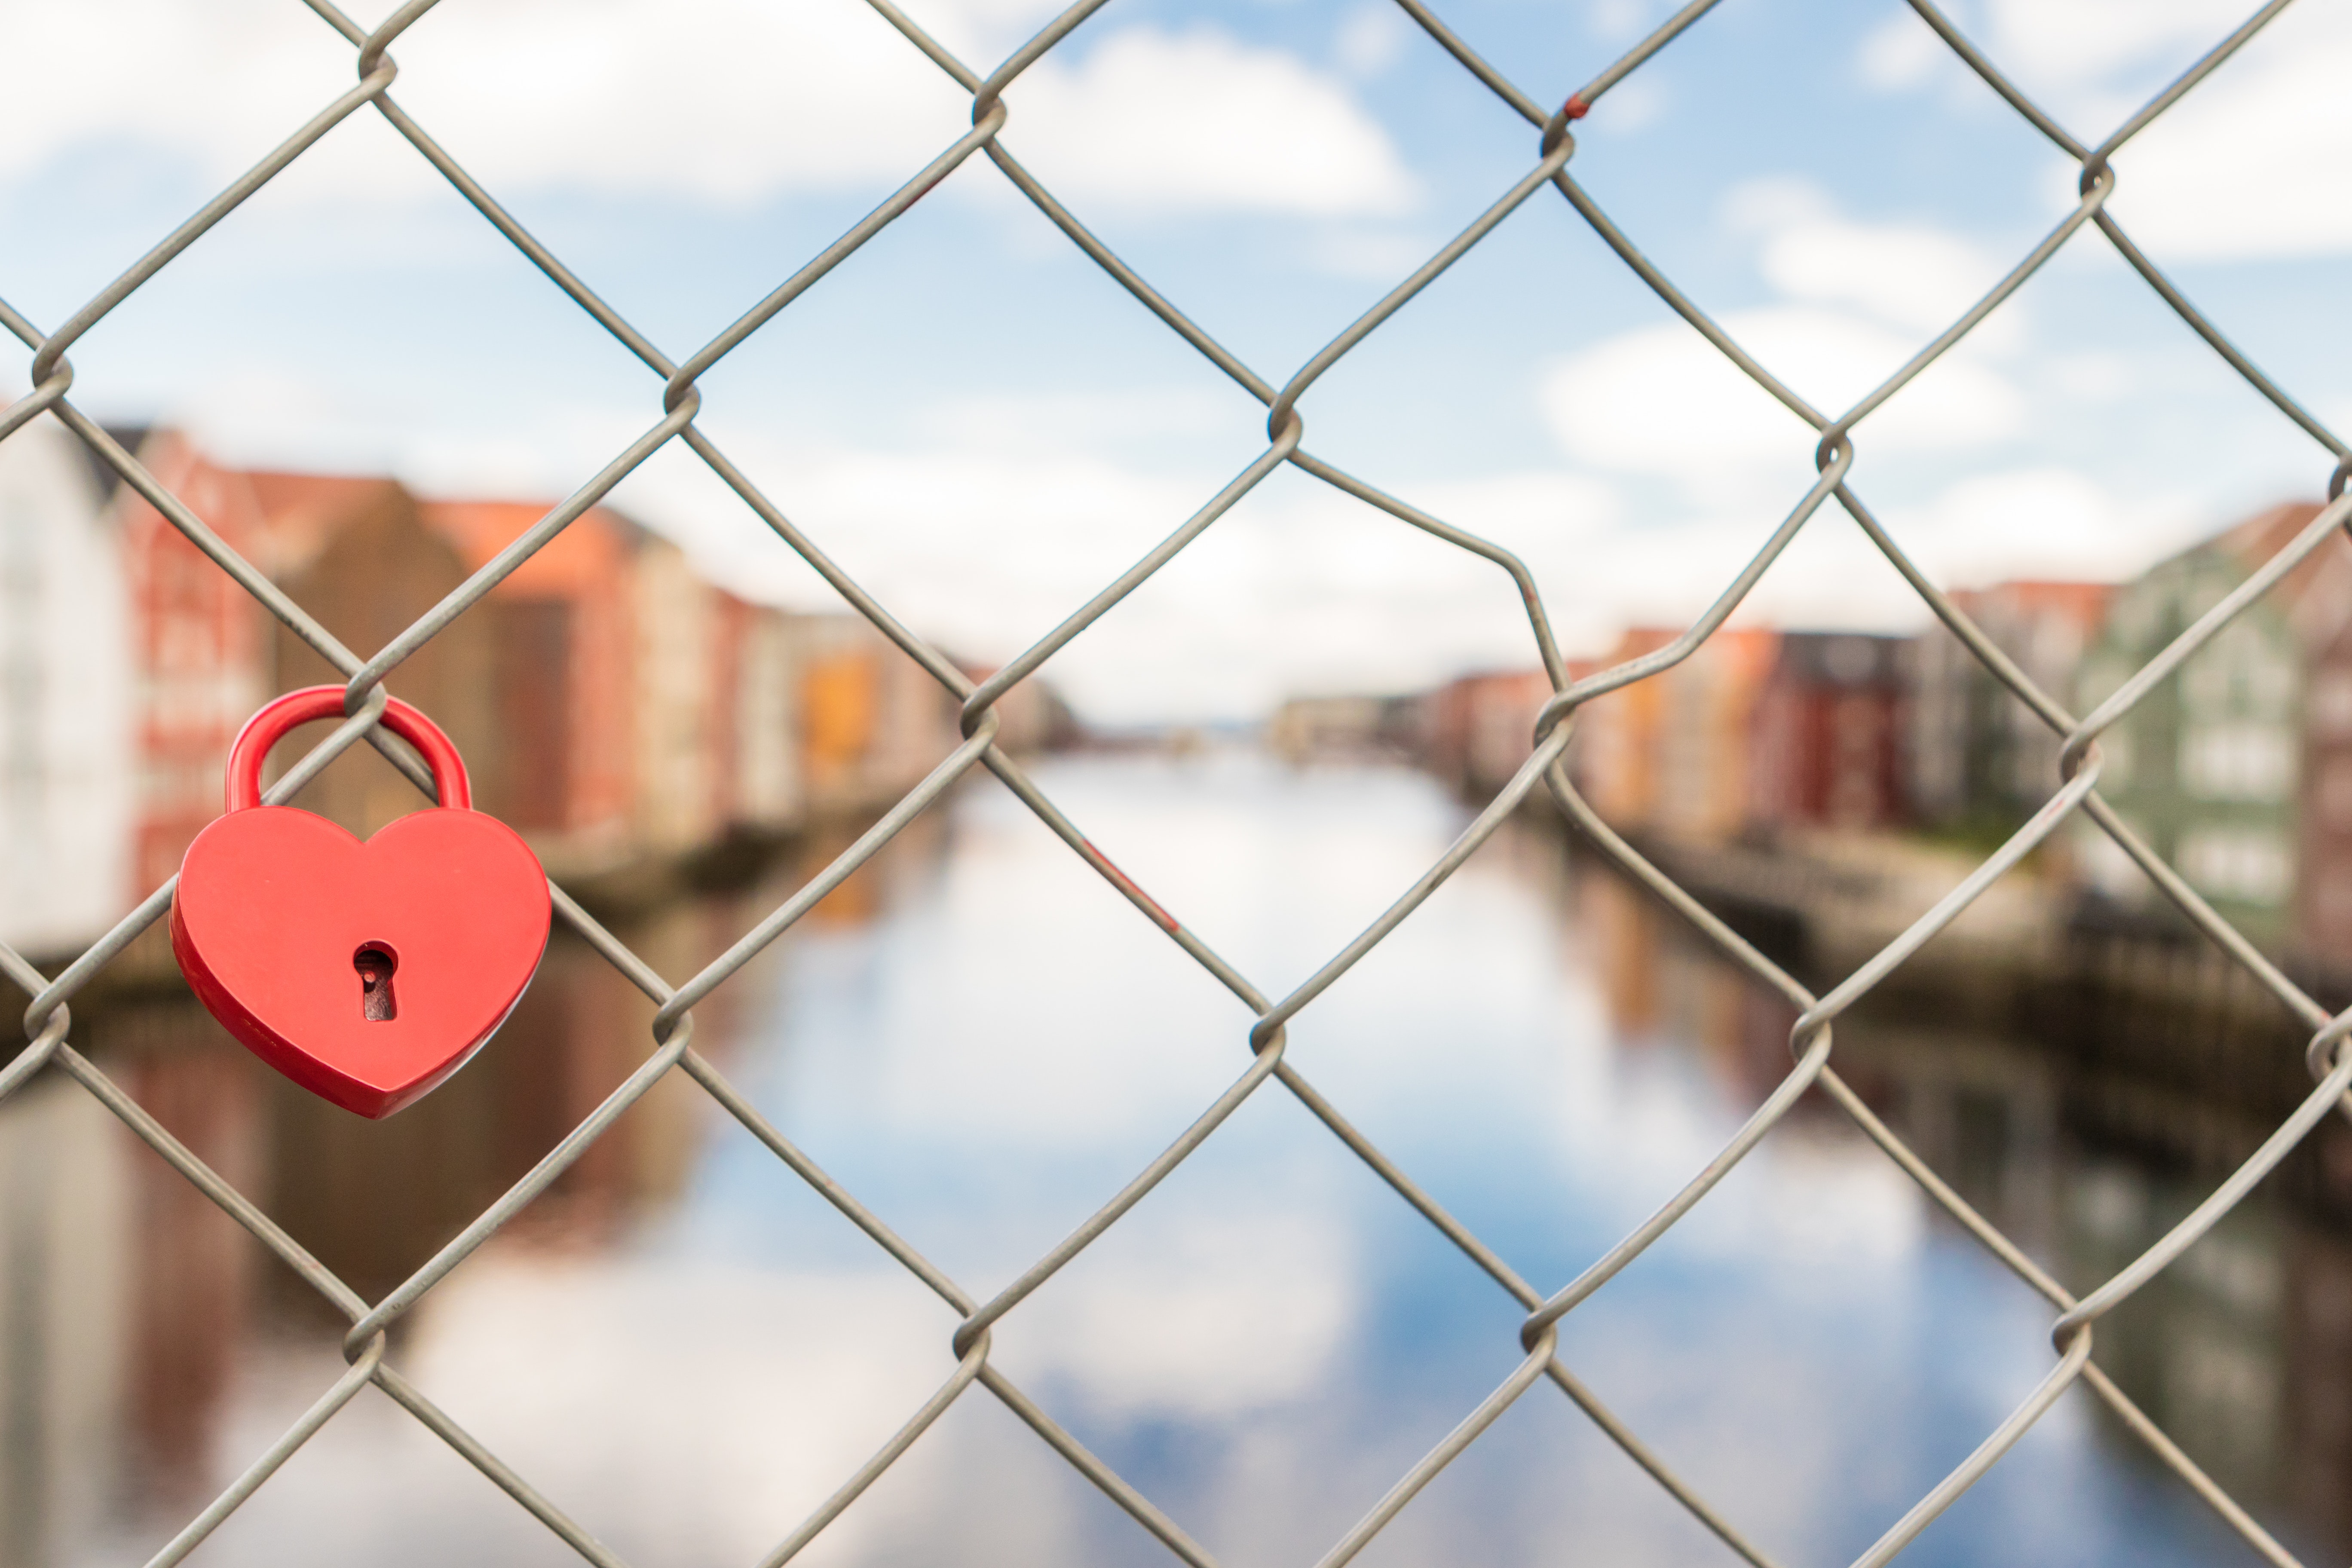
wire fencing, chain link fencing, lock, padlock, red, fence, mesh, cage, net, hardware accessory, love, metal, chain